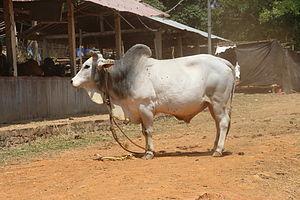
Malvi est une race bovine indienne. Elle peut aussi porter les noms de manthani ou mahadeopuri.